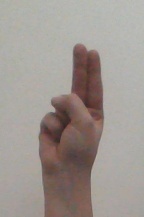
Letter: taa